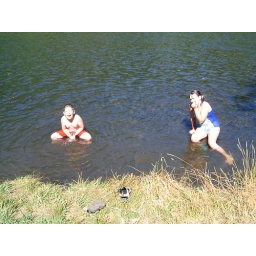
Kids sitting on rocks in the river